Waldorf-Astoria (1893–1929)

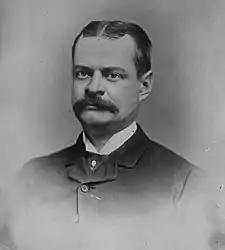
William Waldorf Astor

The two hotels, under one management, were renamed the Waldorf-Astoria. Situated on Fifth Avenue in what is now Midtown Manhattan, it was surrounded by streets on all sides. The Waldorf-Astoria had a frontage of on Fifth Avenue, on 33rd Street, on 34th Street, and on Astor Court, with 13 entrances opening directly from these thoroughfares. Below, extending to a depth beneath the sidewalk, and occupying an additional area of running toward Broadway, were the basements, which contained the engine room, laundries, and kitchens. From the sidewalk to the observatory roof was a height of . It was the largest hotel in the world at the time. The cost of the two buildings, exclusive of the furnishings but including the land, was about $15 million ($ in ). The assessed value in 1897 was $12.125 million ($ in ) making it the next most valuable parcel on Fifth Avenue, after the B. Altman and Company Building site immediately northeast. The hotel became, according to author Sean Dennis Cashman, "a successful symbol of the opulence and achievement of the Astor family".